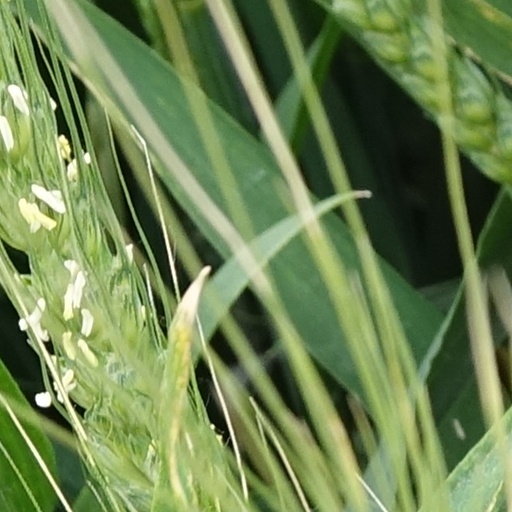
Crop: wheat